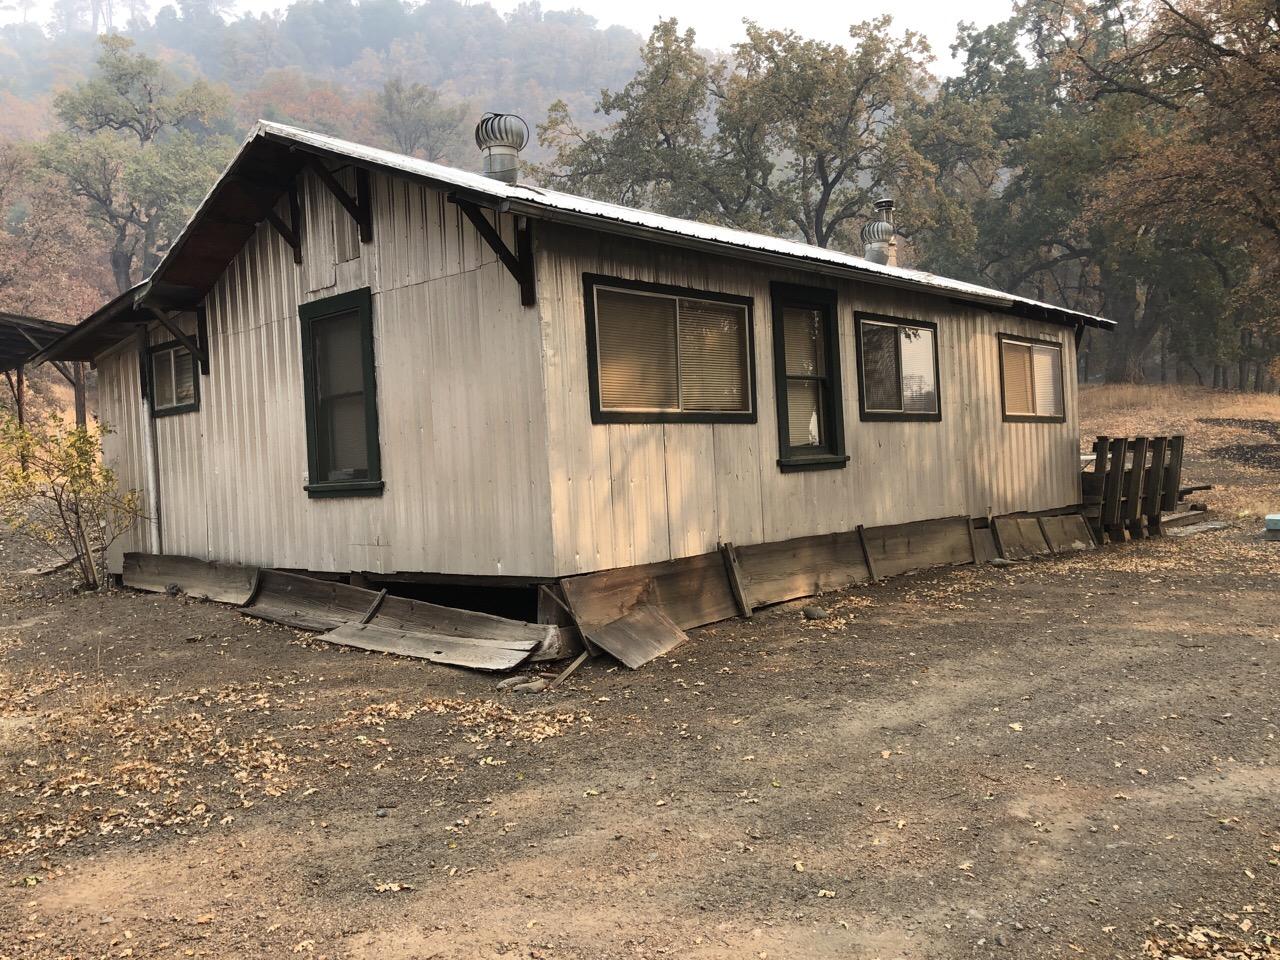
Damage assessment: no_damage